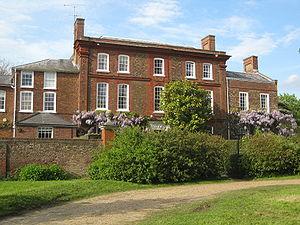
Ham Common est une zone de terres communes à Ham, à Londres. Il s'agit d'une zone de conservation gérée par le London Borough de Richmond upon Thames. Il couvre 48.6 hectares, la deuxième plus grande superficie de terres communes du borough, 0.8 hectares plus petit que Barnes Common. Il est divisé en deux habitats distincts, les prairies et les bois, séparés par l' A307 - Upper Ham Road. C'est une zone d'intérêt écologique, historique et récréatif, désignée réserve naturelle locale.